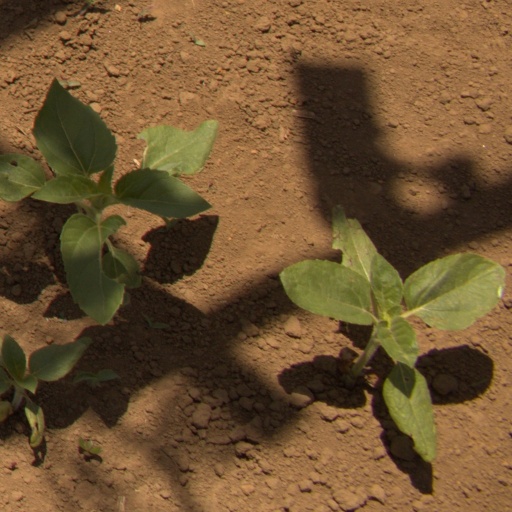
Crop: Jerusalem artichoke